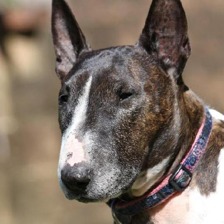
Label: animals